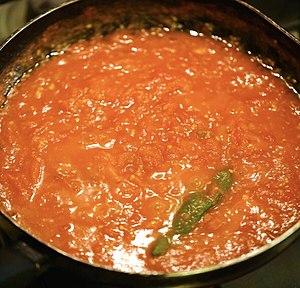
Cet article présente différents aspects de la culture de la Palestine, une région du Proche-Orient située entre la mer Méditerranée et le désert à l'est du Jourdain et au nord du Sinaï.